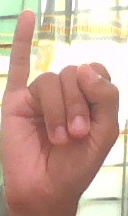
ASL sign: I